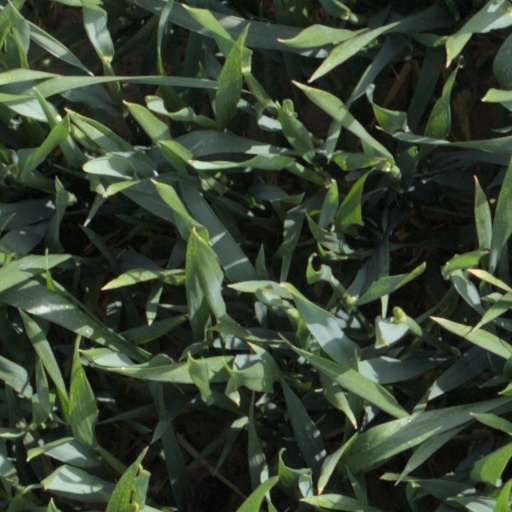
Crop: wheat